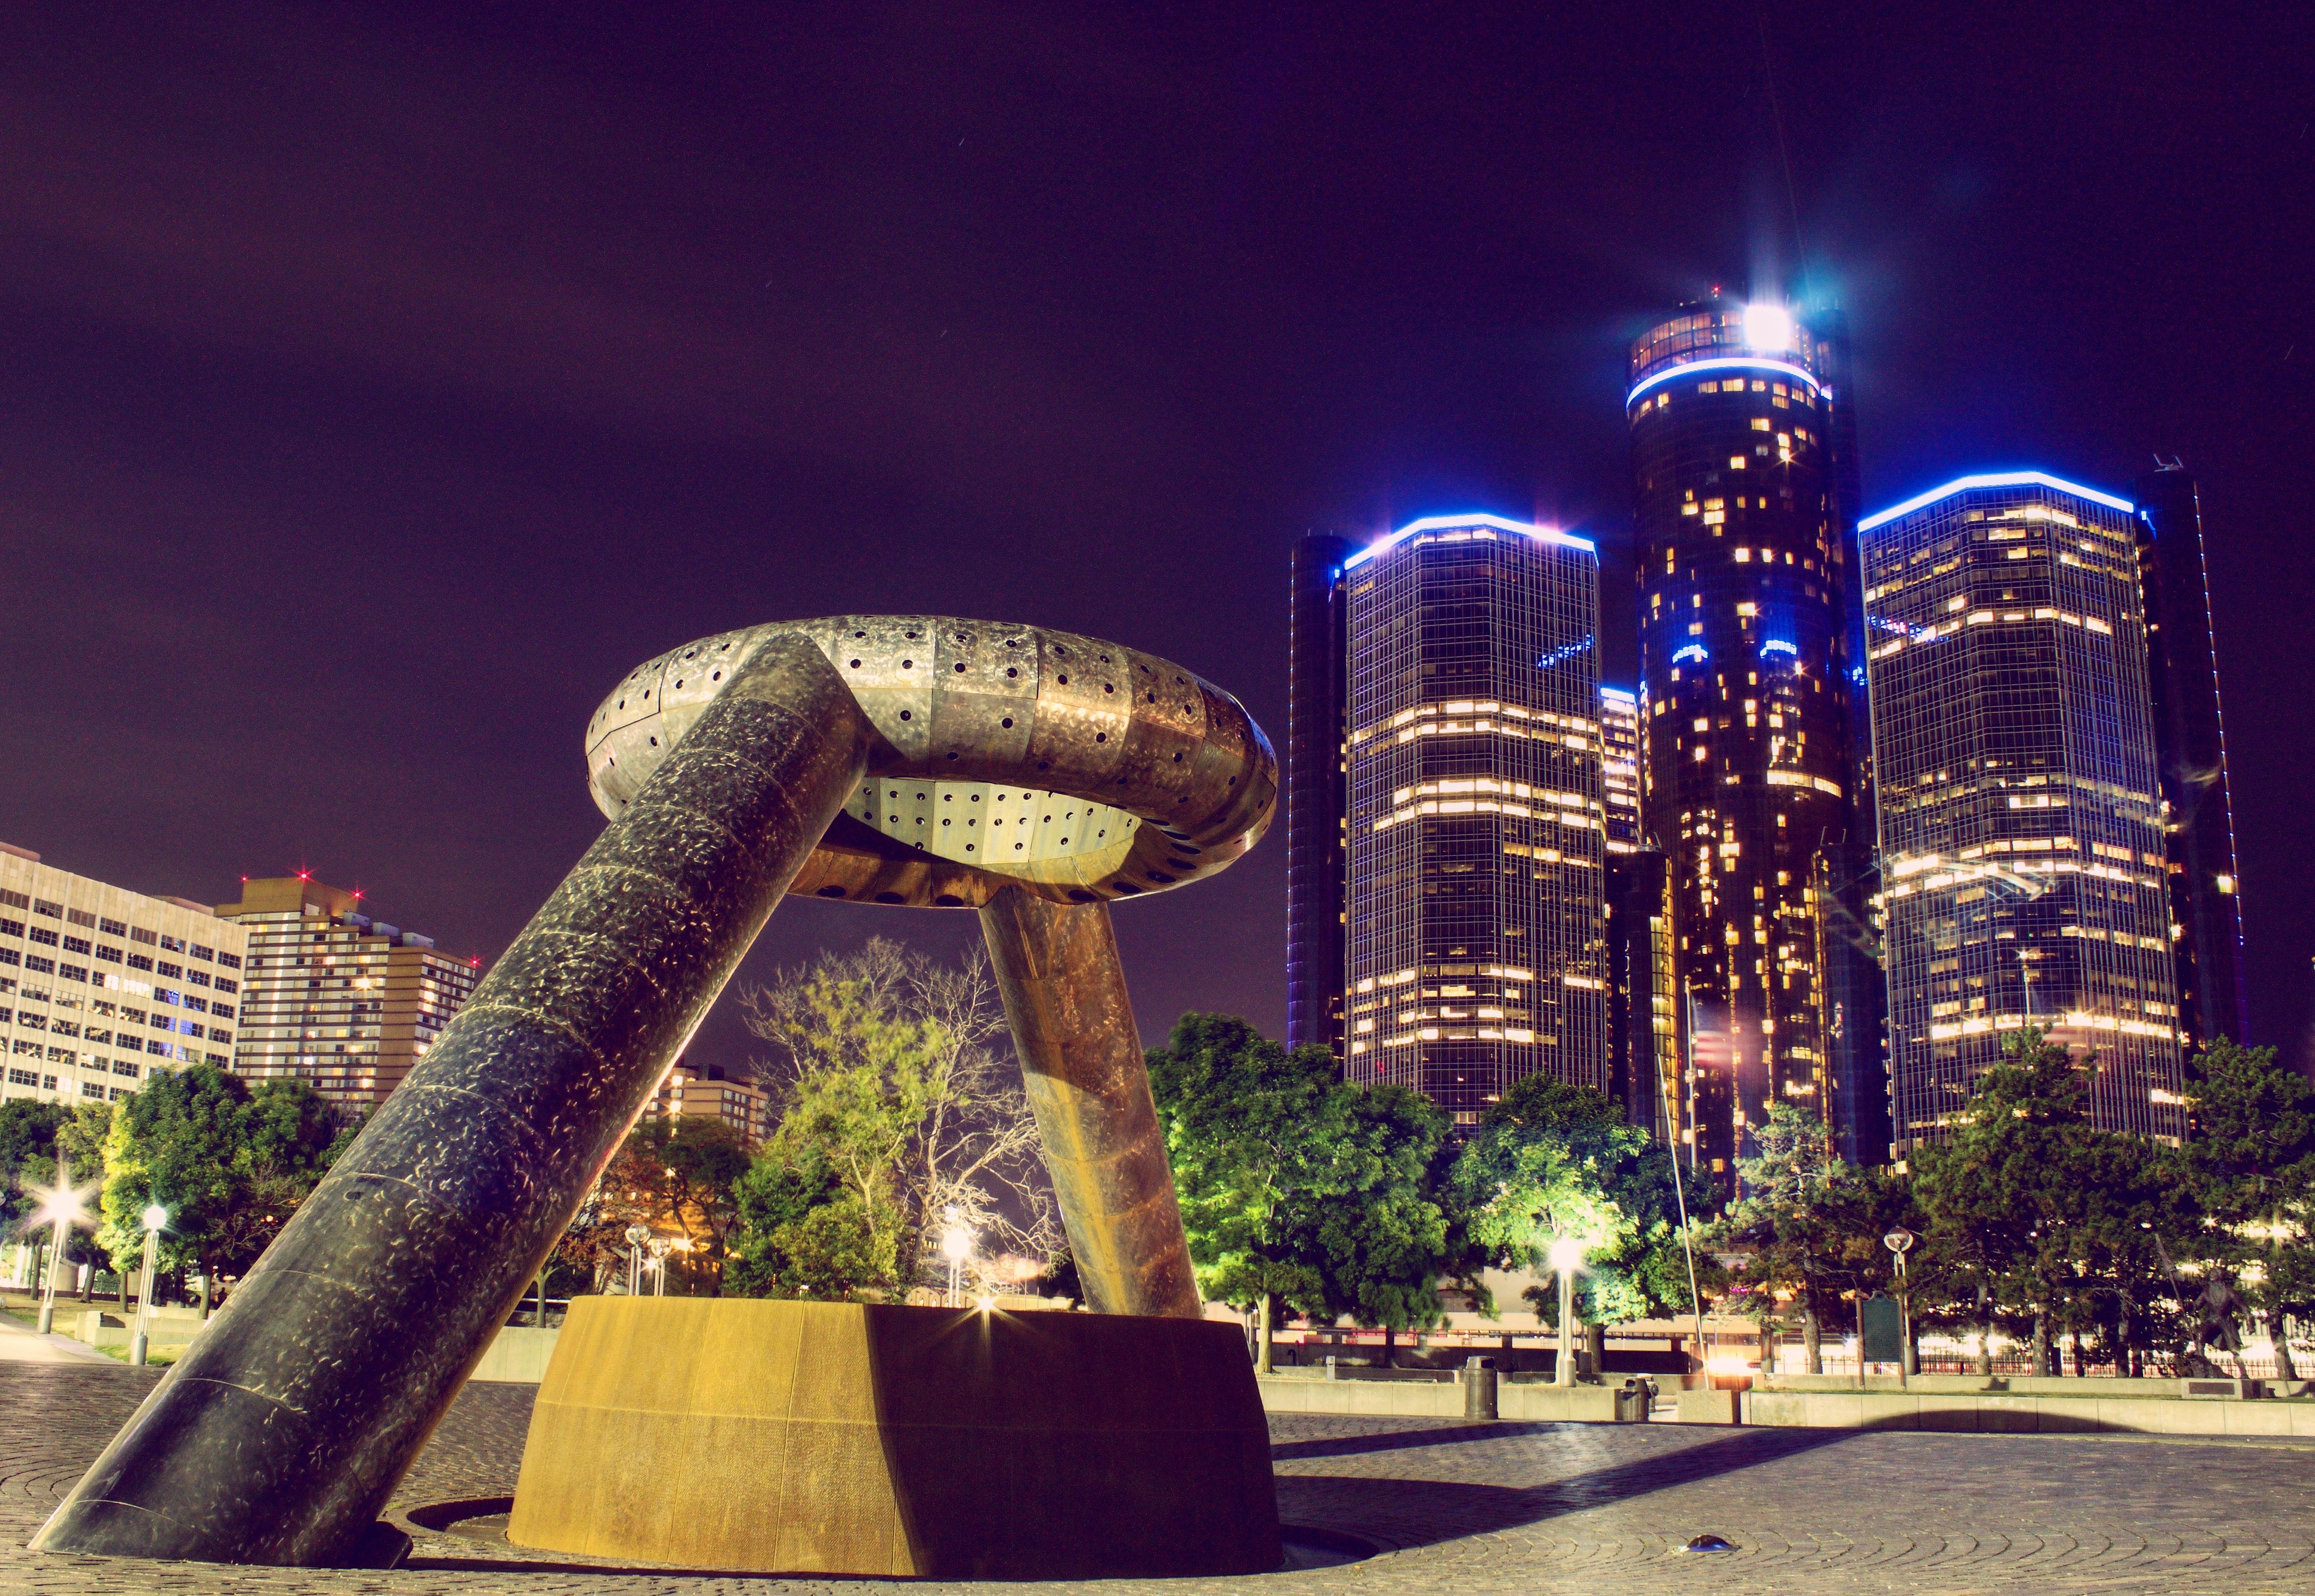
architecture, structure, skyline, night, building, city, skyscraper, highrise, cityscape, downtown, travel, recreation, tower, park, office, landmark, industry, business, motor, center, detroit, michigan, metropolis, urban area, outdoor recreation, detroit skyline, human settlement